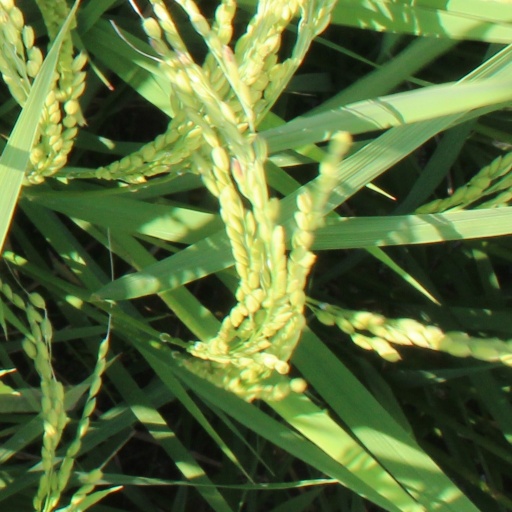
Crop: rice